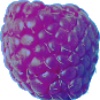
Label: Raspberry 1